Camille Utterback

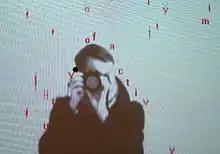
Camille Utterback's installation "Text Rain"

Utterback received her undergraduate degree from Williams College and her master's degree from the Interactive Telecommunications Program at New York University's Tisch School of the Arts. She is currently an Associate Professor in the Art and Art History Department at Stanford University and lives in San Francisco, California.